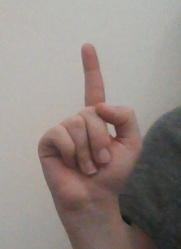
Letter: bb